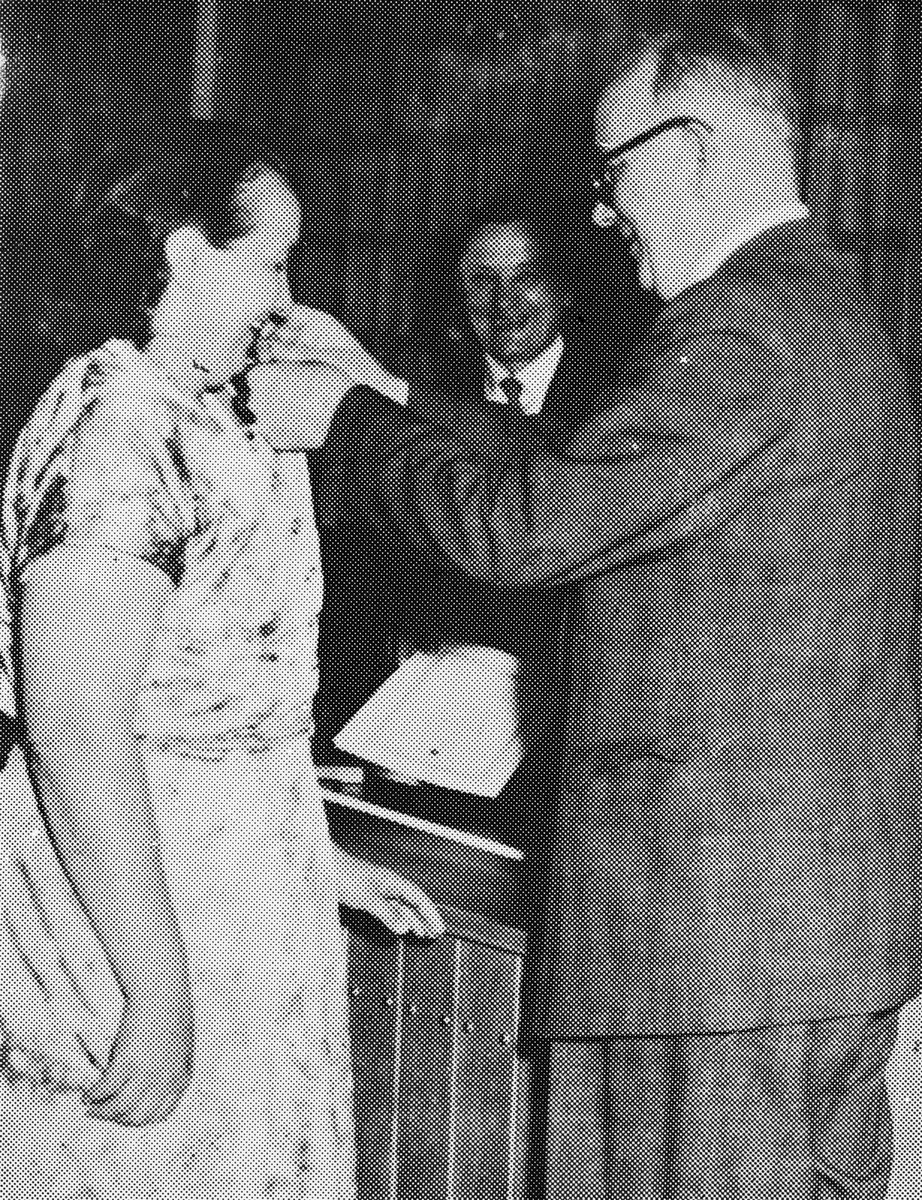
Maaseudun Tulevaisuuden myyntimiehiä palkitaan.
Salesmen of Maaseudun Tulevaisuus, a Finnish newspaper.
sisällön kuvaus: Pitkään palvelleet Maaseudun Tulevaisuuden asiamiehet saavat ansiomerkin kesäpäivillä MTK:n opistossa kesäkuussa 1956. Kohopainossa tehty vedos sanomalehden kuvalaatasta. content description: A badge of merit of Maaseudun Tulevaisuus, a Finnish newspaper to salesmen who have slod newspapers for over 15 years during a training event in June, 1952. A print made by letterpress printing from a metal newspaper printing plate.
Vuosi: 1900
Paikka: , Suomi, Suomi
Aiheet: Sanomalehti Maaseudun Tulevaisuus; Maa- ja metsätaloustuottajain Keskusliitto MTK; painaminen; kemigrafia; painolaatat; kuvalaatat; autotypiat; rasterilaatat; kuvanvalmistus; painokuvat; painolaatta; kuvalaatta; ansiomerkit; graafinen ala; graafinen teollisuus; kirjapainoala; kirjapainotaito; kirjapainotekniikka; kohopaino; painomenetelmät; painotekniikka; painotuotteet; sanomalehdet; naiset; Maaseudun Tulevaisuus newspaper; MTK The Central Union of Agricultural Producers and Forest Owners in Finland; printing; relief printing; typographic printing; letterpress printing; chemigraphy; metal printing plates; engravings; engraved plates; photoengravings; etchings; photo-etched plates; cuts; blocks; halftones; illustration technology; newspaper illustrations; images; prints; impressions; decoration; women